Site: brandenburg
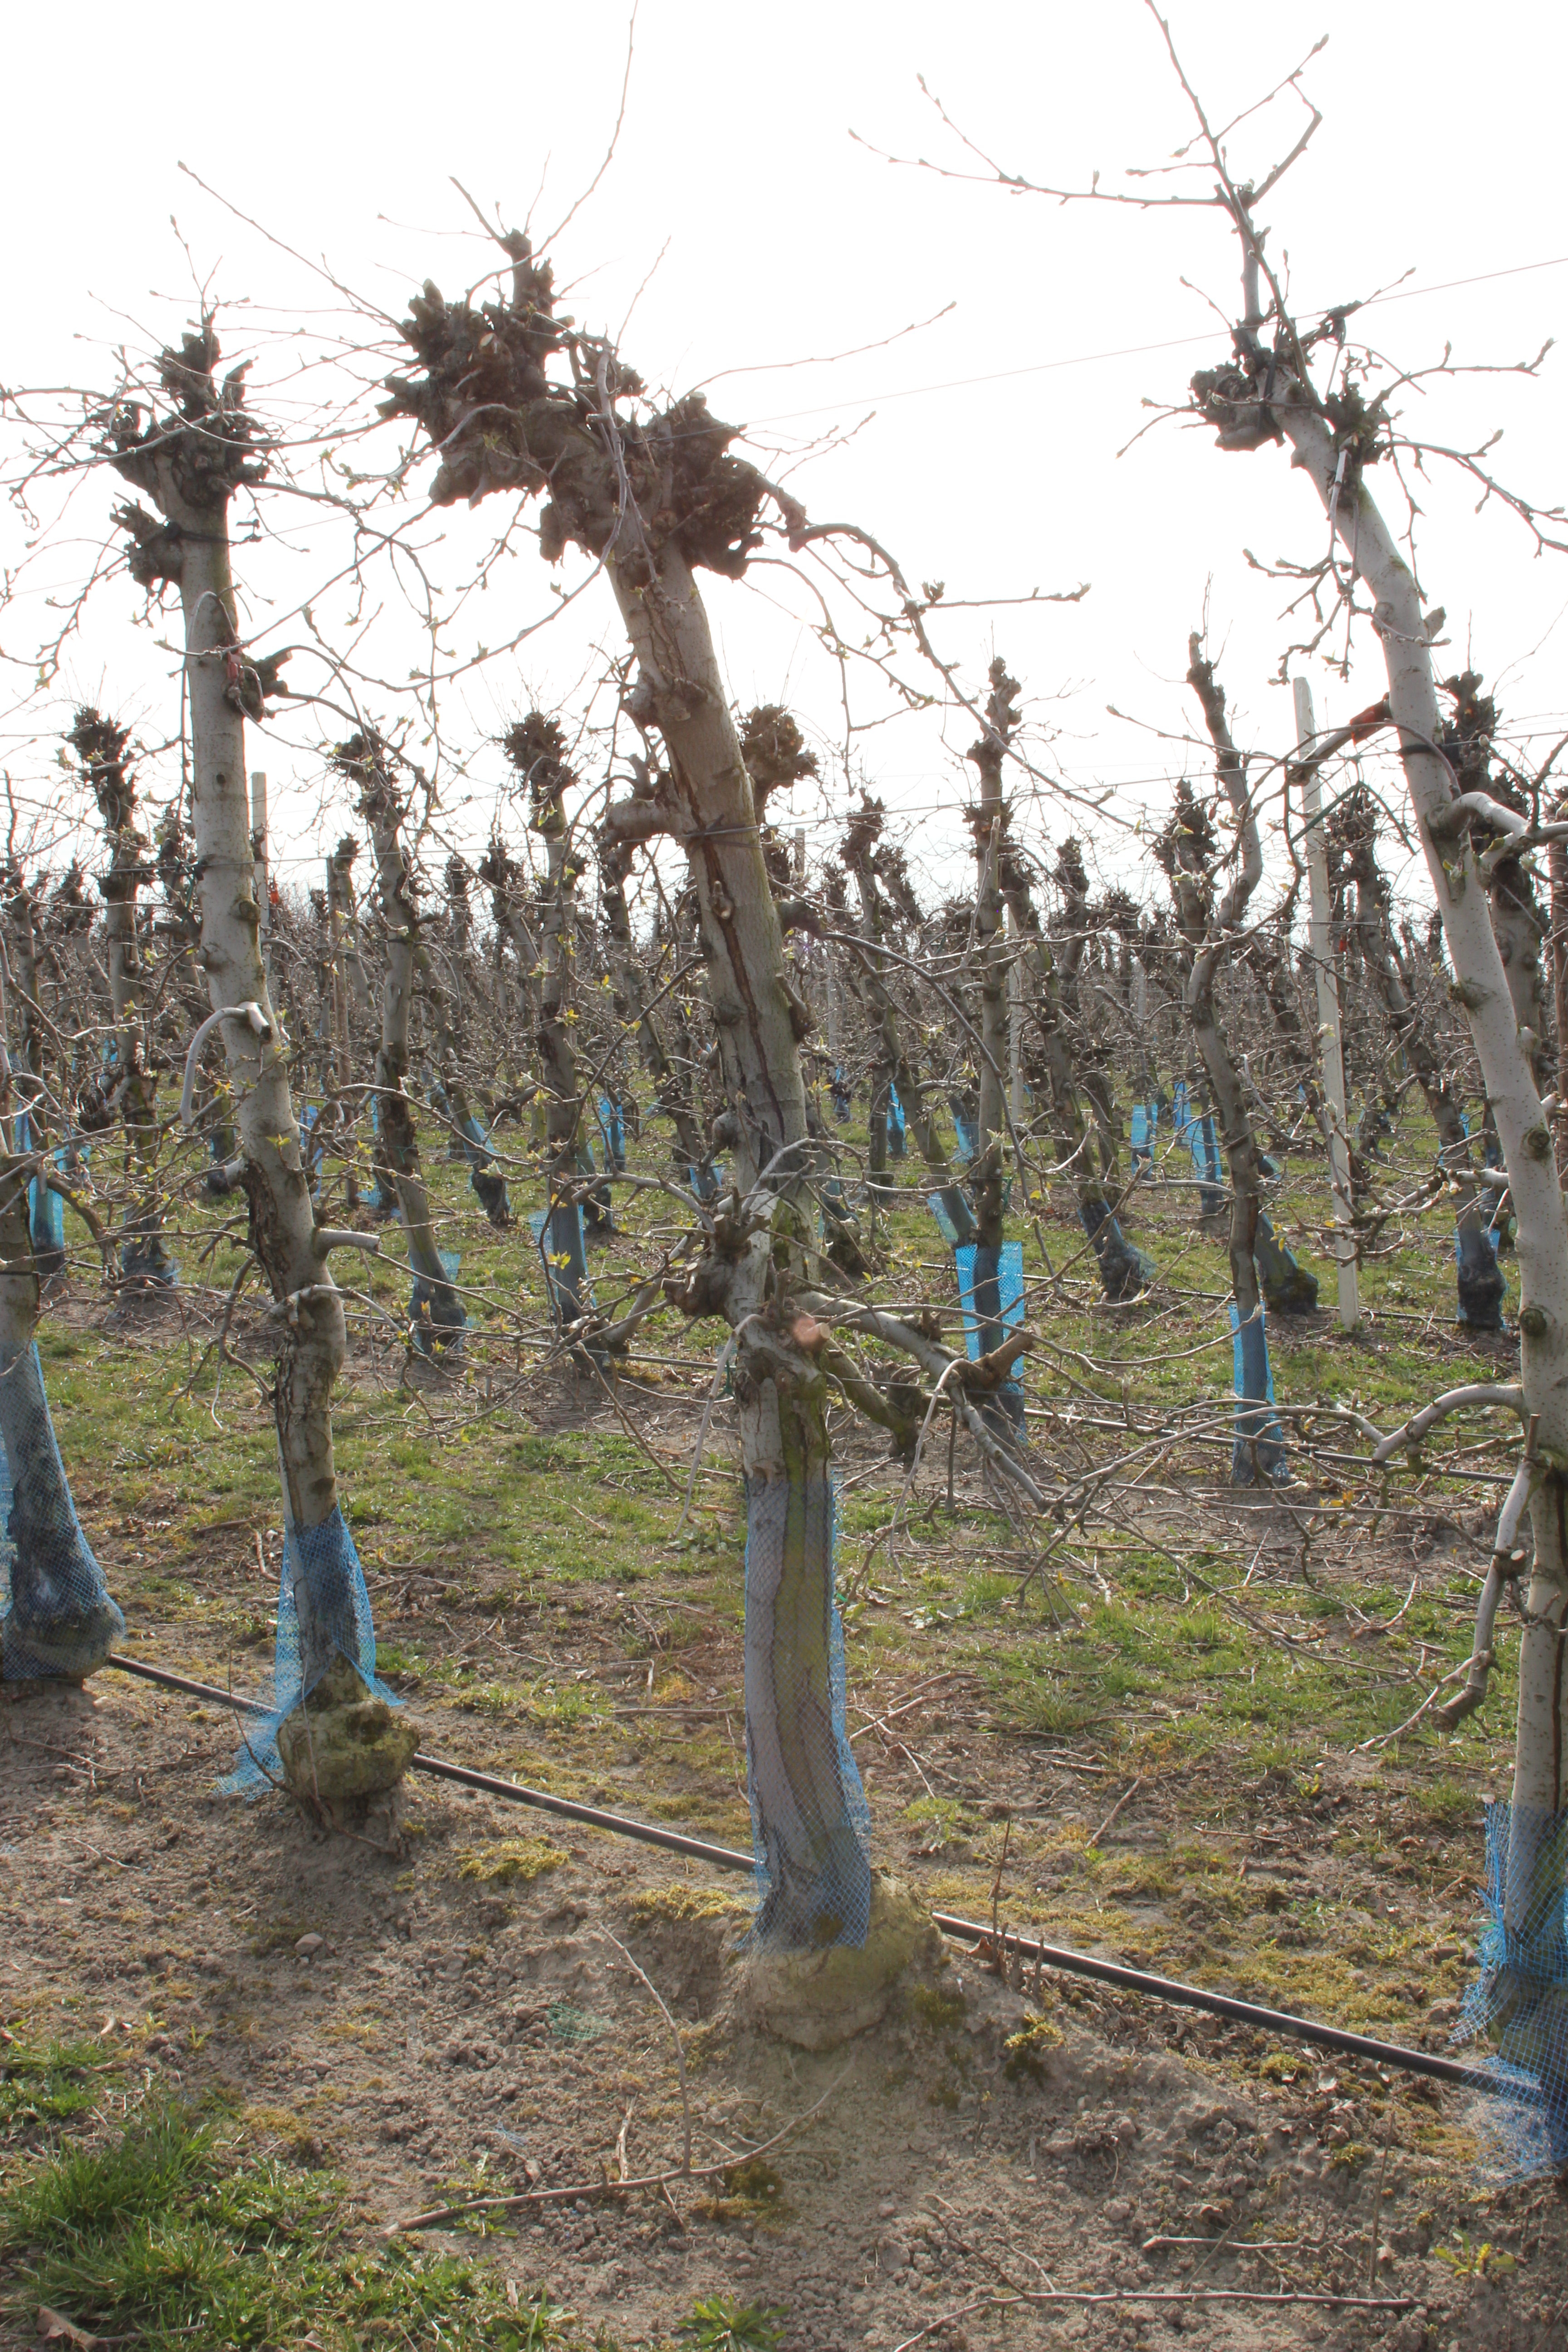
Growth stage (BBCH 54): Inflorescence emergence